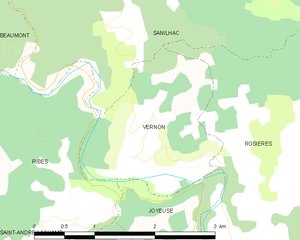
Carte des communes françaises: Vernon